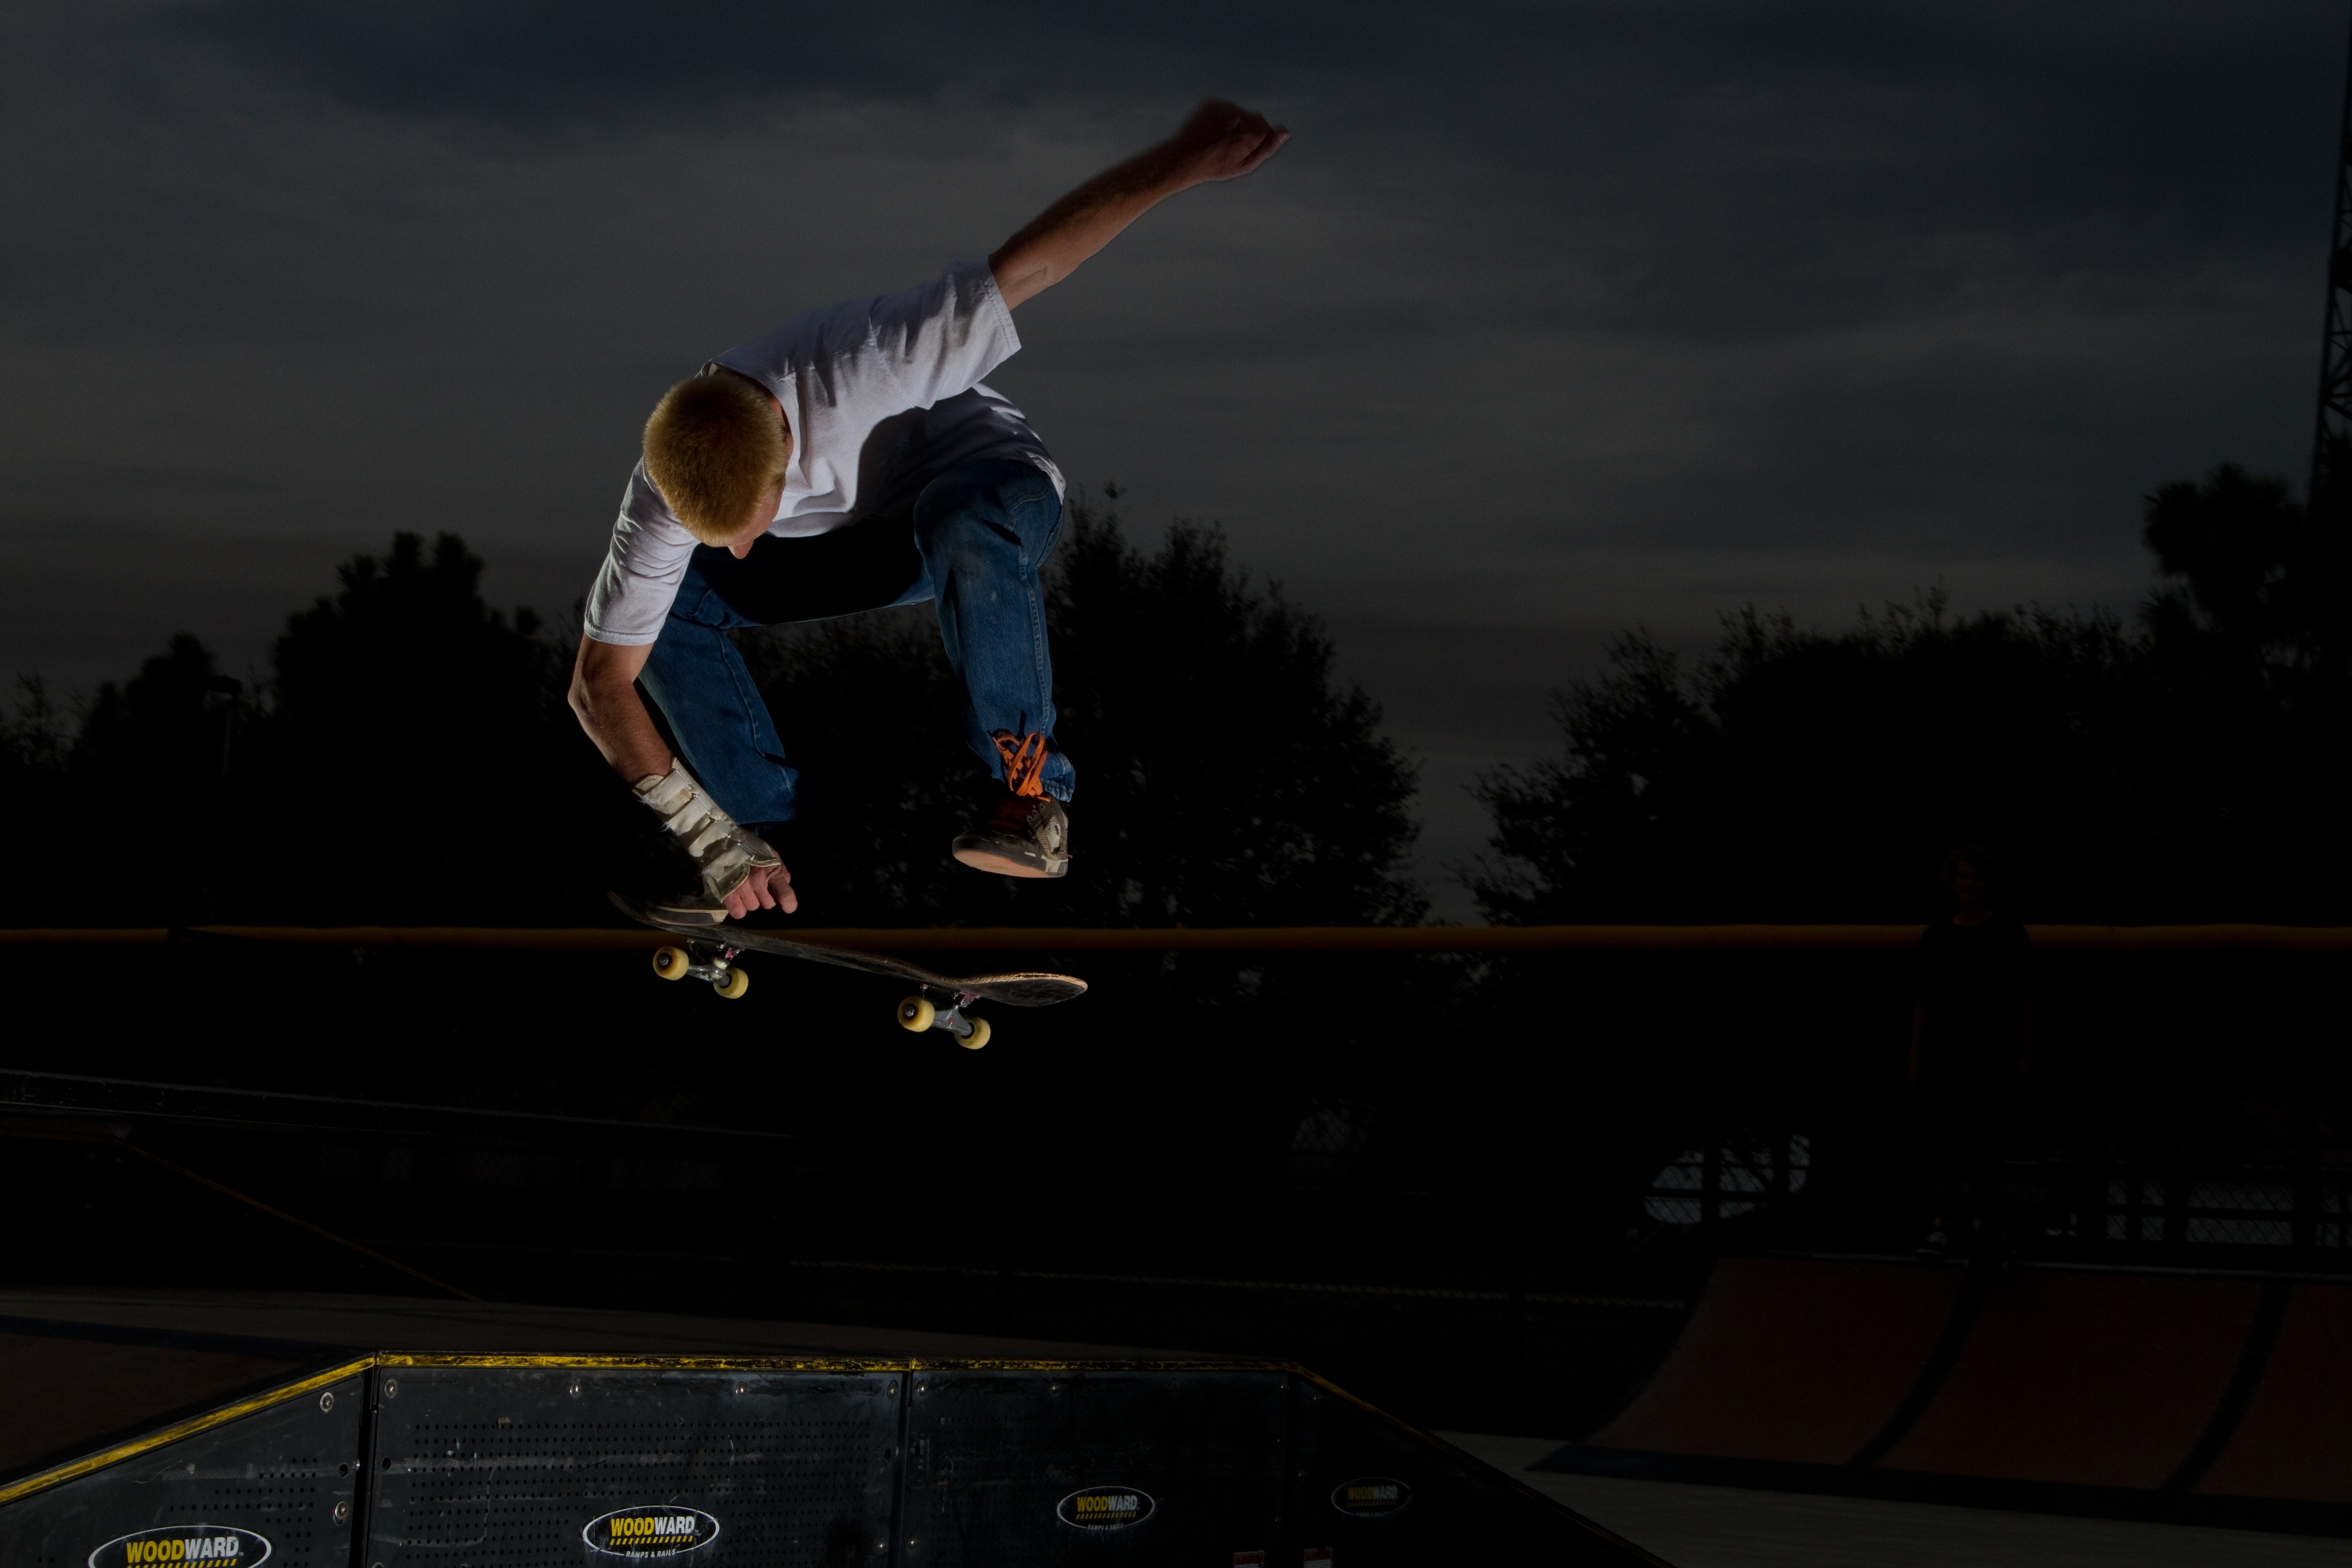
man, air, skateboard, jump, skateboarding, recreation, athletic, action, extreme sport, skateboarder, sports equipment, longboard, grab, trick, stunt, atmosphere of earth, skateboarding equipment and supplies, boardsport